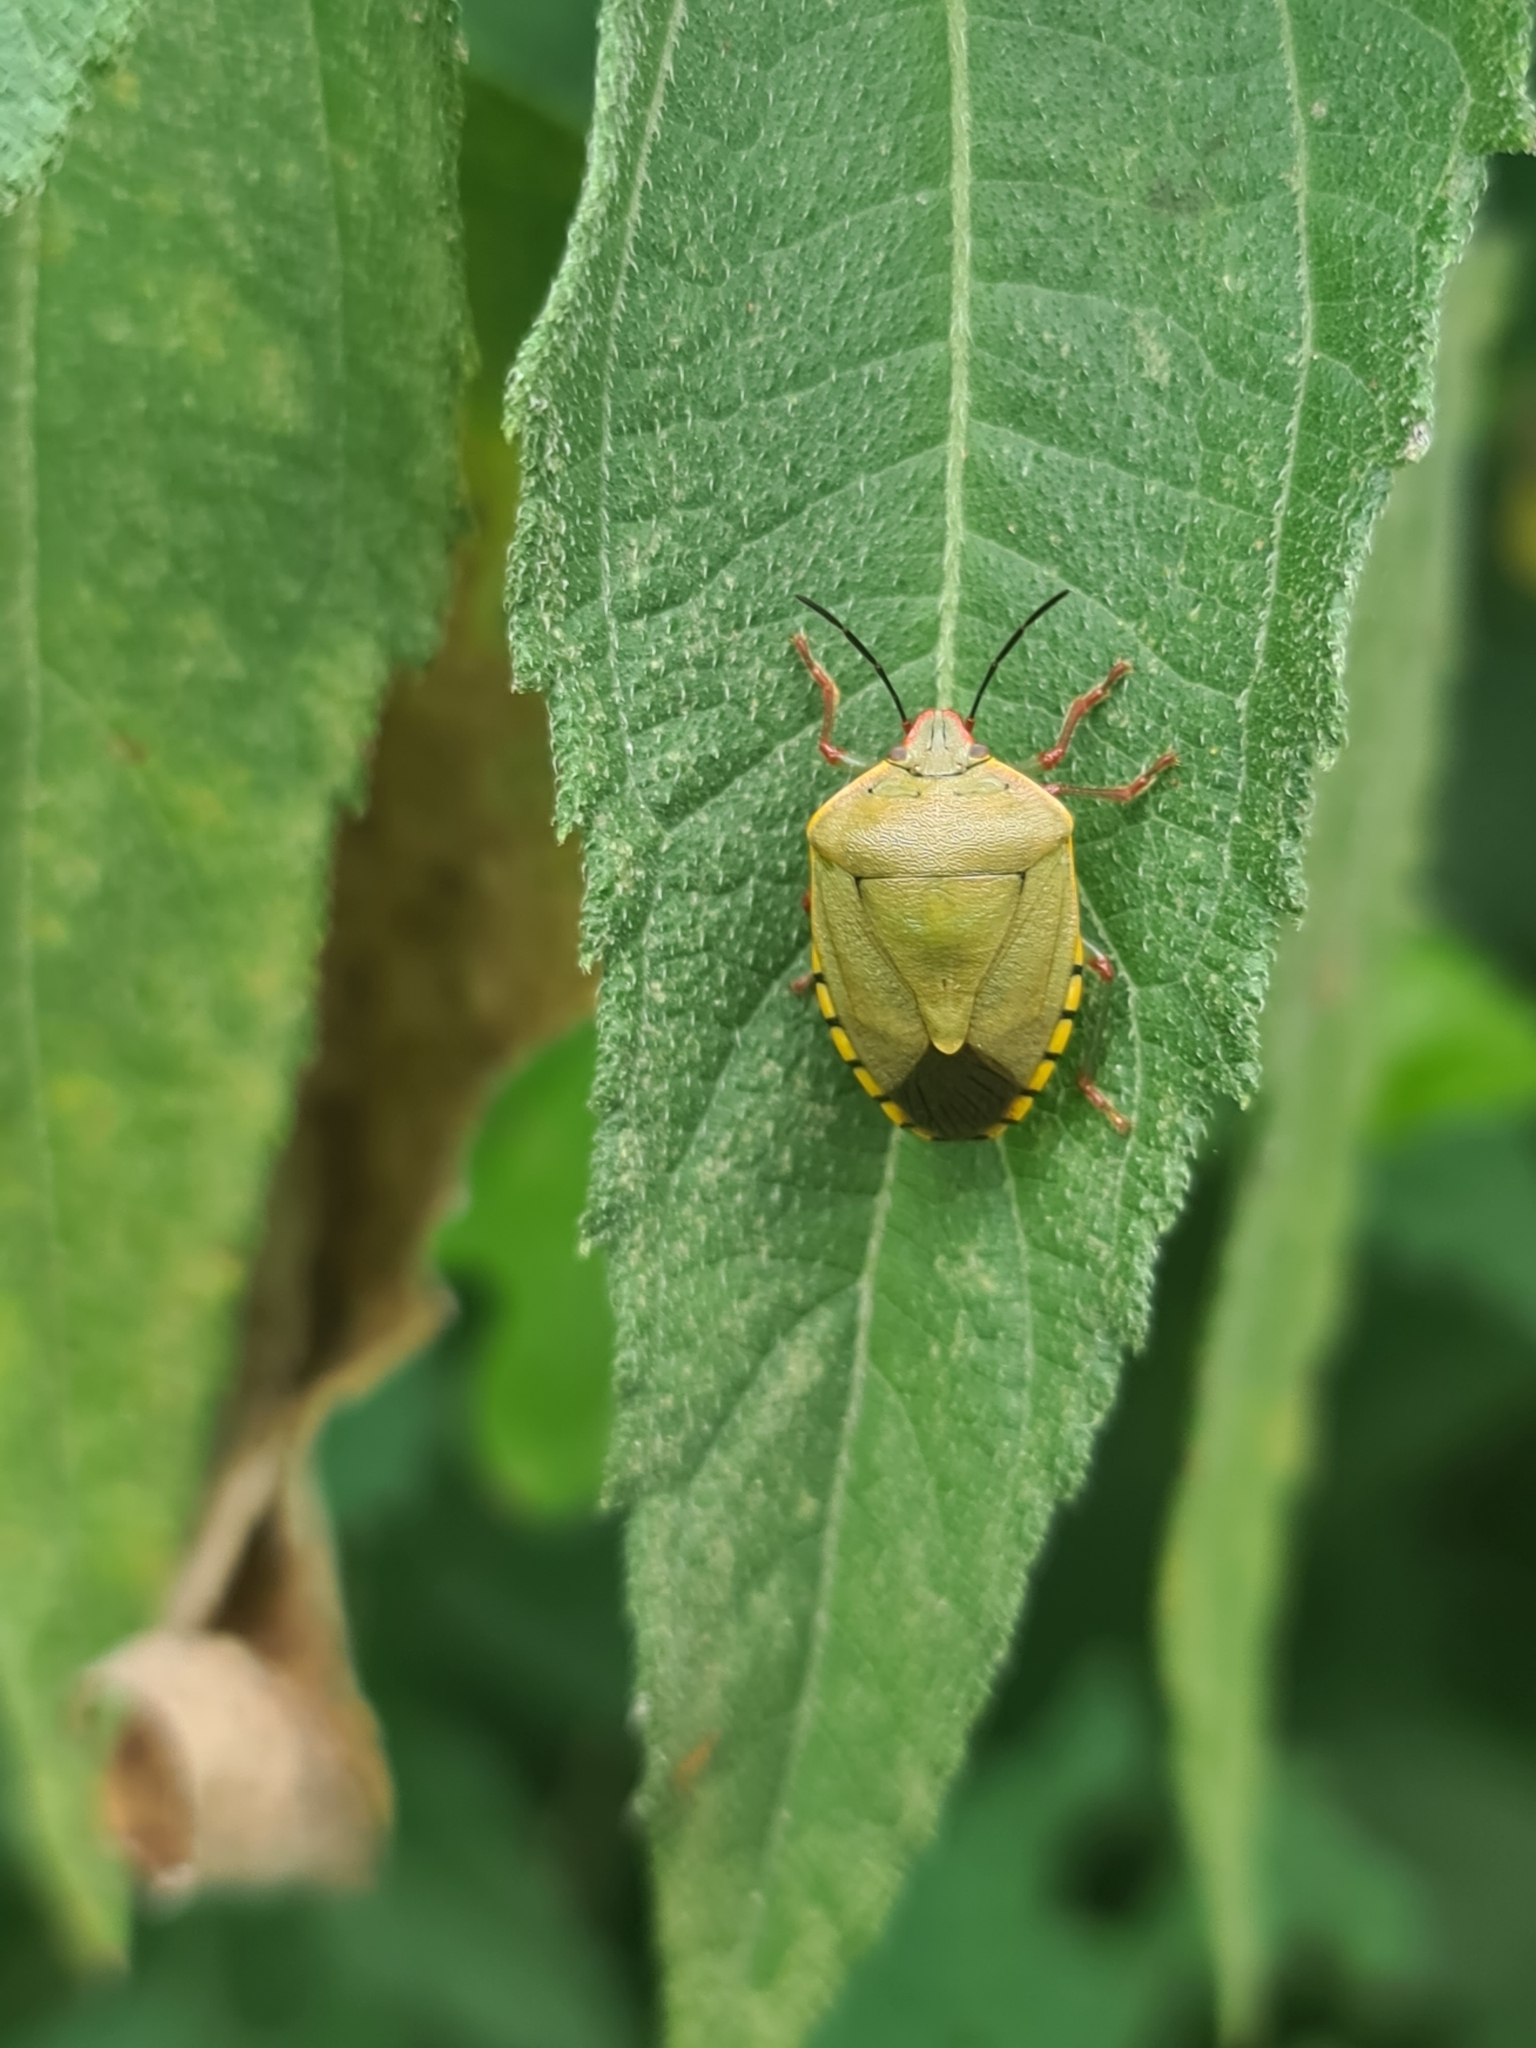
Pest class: stink_bug